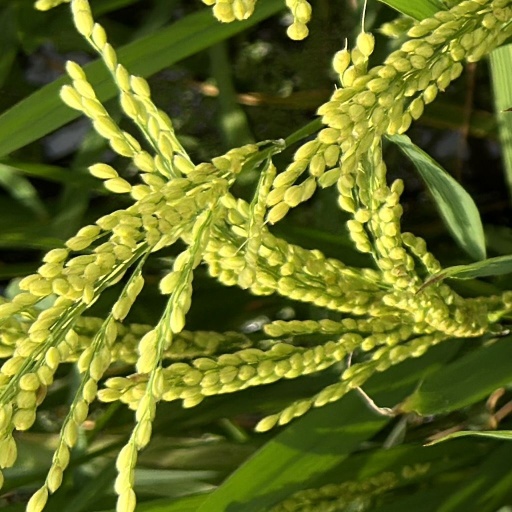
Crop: rice